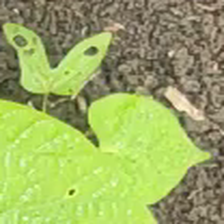
Weed species: Obscure_morning _glory(Ipomoea obscura)